Holohory, Zolochiv Raion, Lviv Oblast

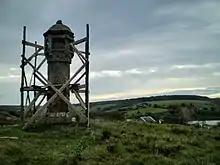
Saint Mark Statue in Holohory

Holohory revived and became a major trade center from the 15th century and attained the Magdeburg rights (in 1365 and in 1469). In the 17th-century due to increased trade, the Jewish population has increased. In every community, there was a position of Rabbi whose duties consisted of maintaining the list of vital records and supervision of education. Thus in 1895 Maurice de Hirsch established a private Jewish primary school, which in 1901 became a technical school open to children of all creeds. Its students made tin cans for sale in exchange for their education.